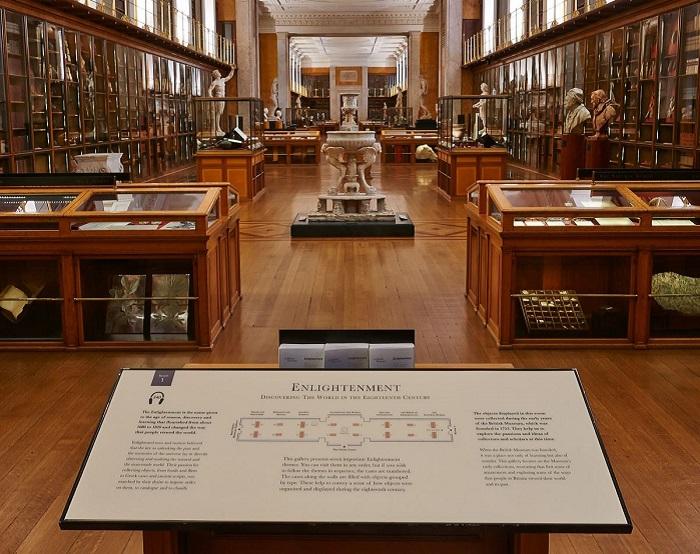
có nhiều hiện vật được trưng bày trong căn phòng này